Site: brandenburg
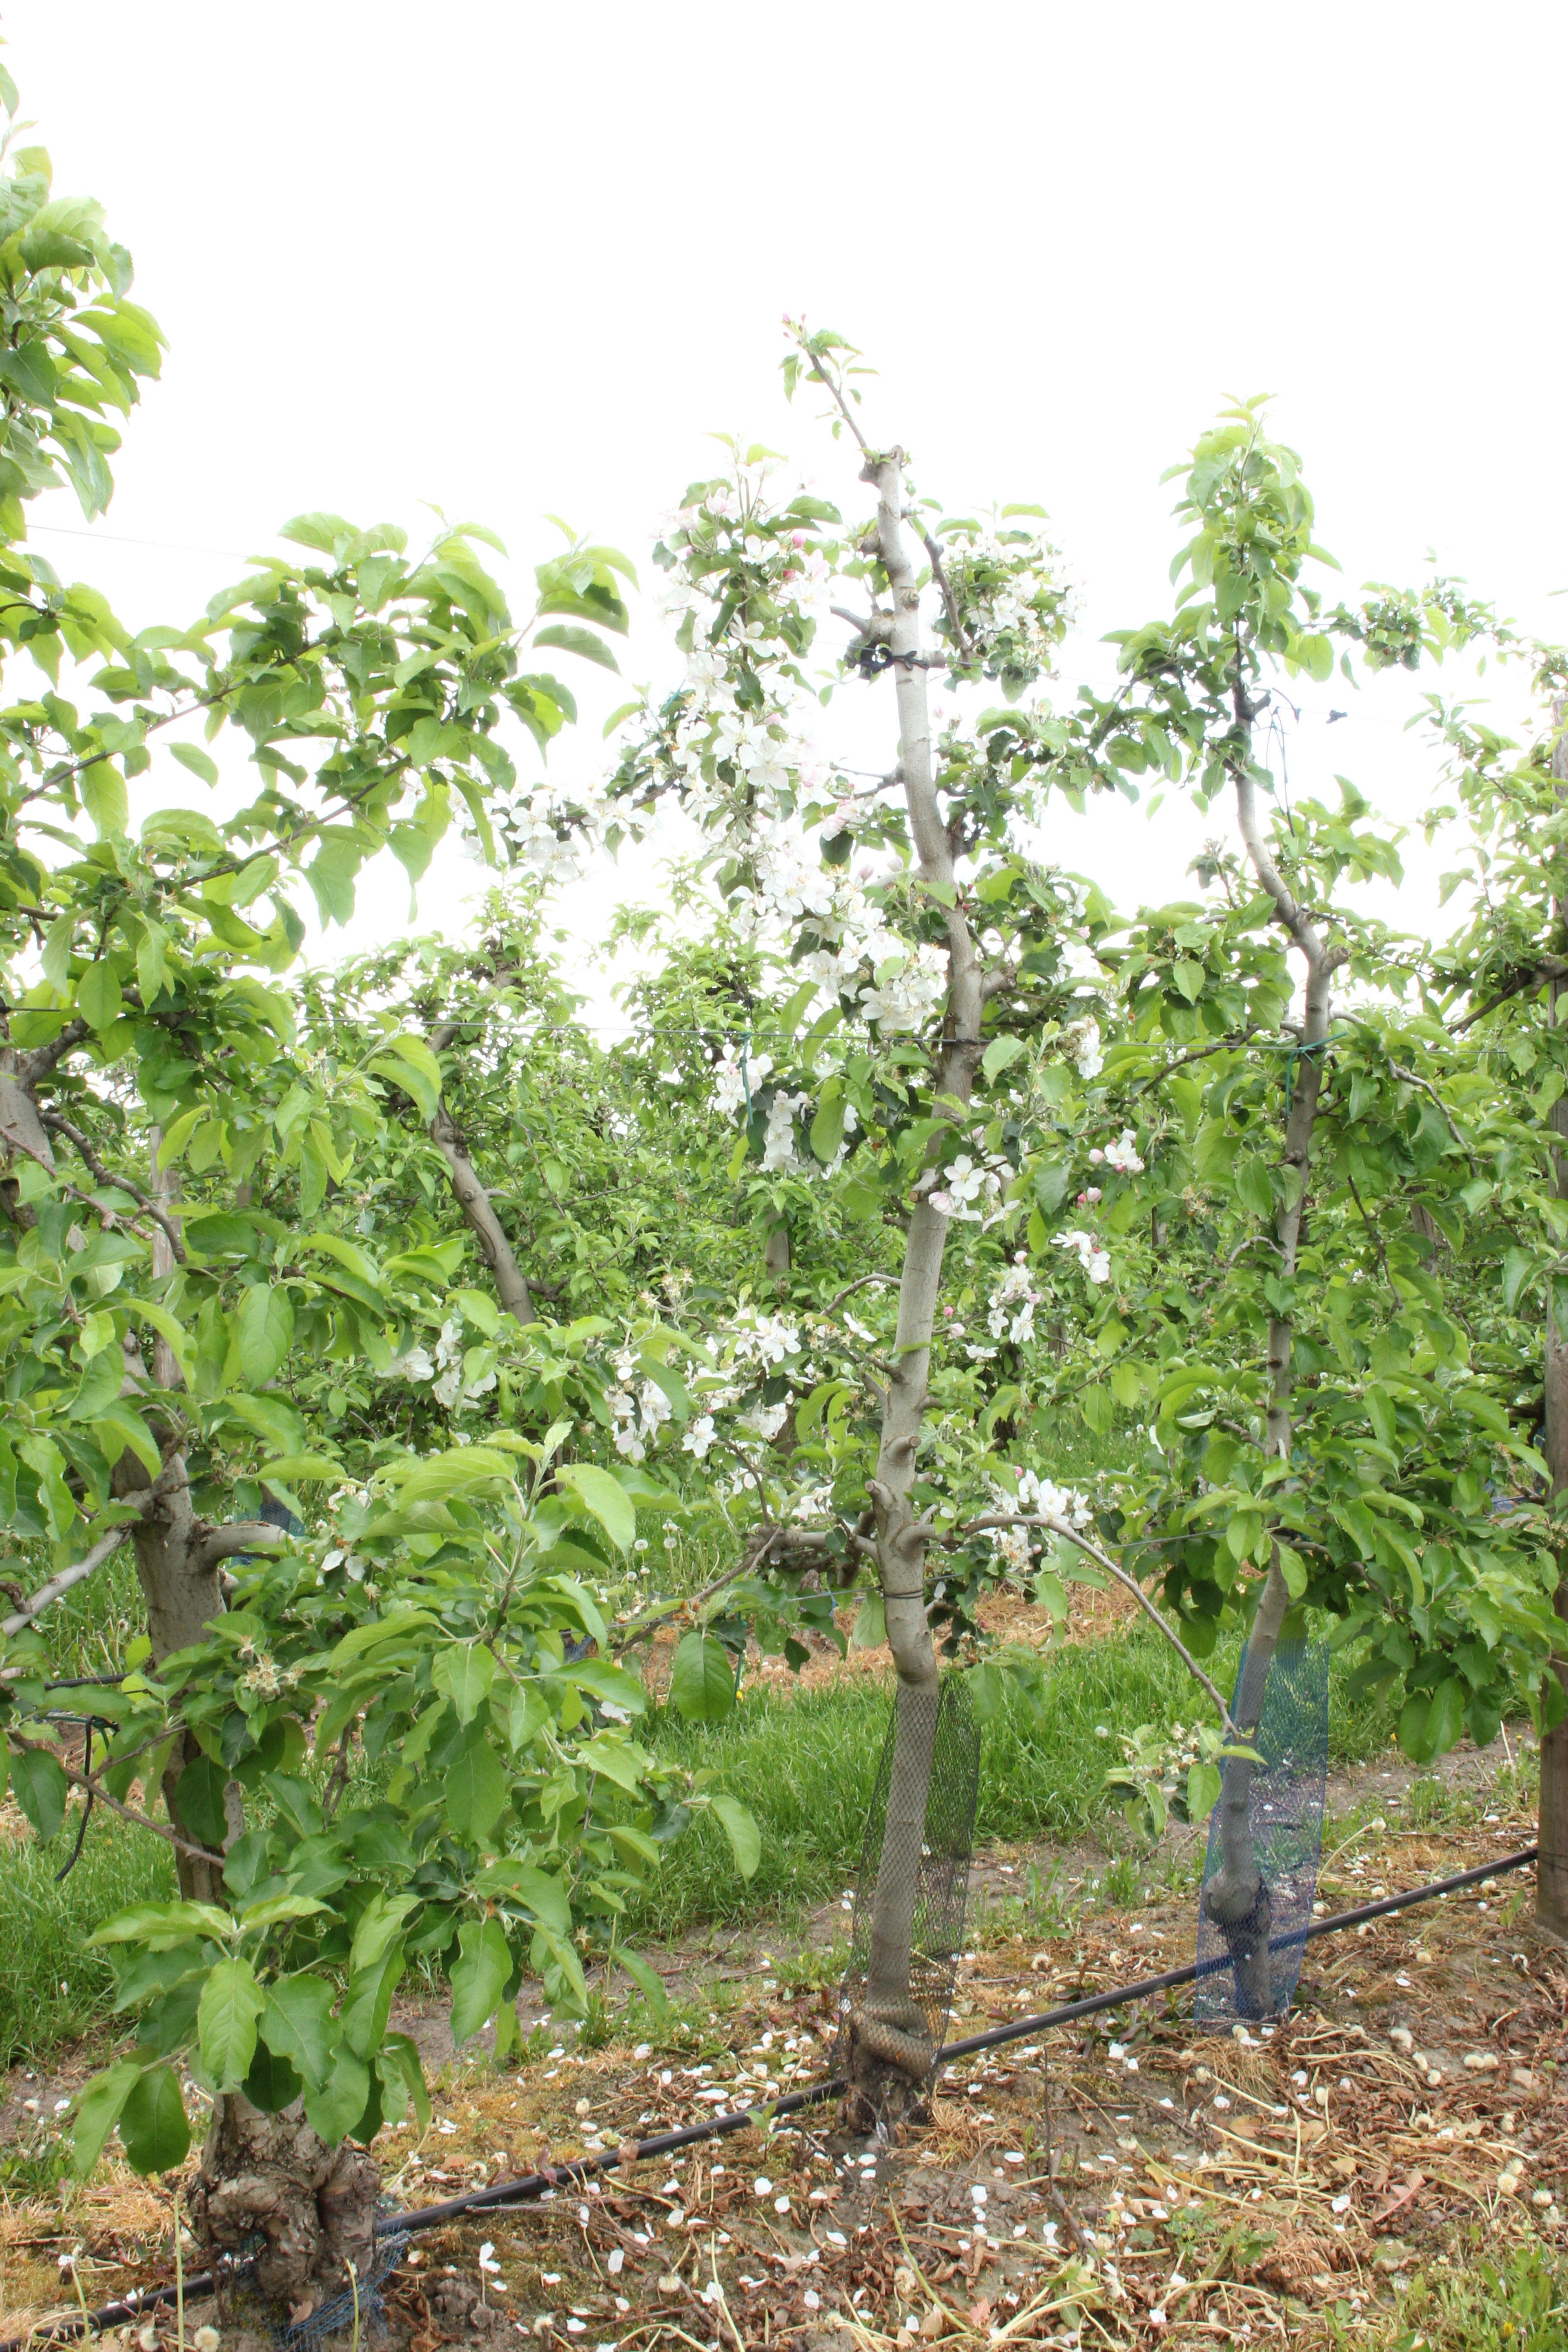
Growth stage (BBCH 67): Flowering